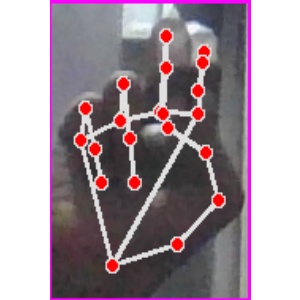
अक्षर: ह